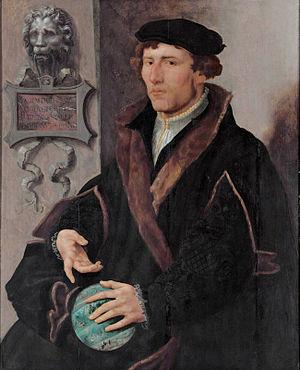
Gemma Frisius, né Jemme Reinerszoon, est un cartographe et mathématicien né à Dokkum le 9 décembre 1508, mort à Louvain le 25 mai 1555.